What the Dog Saw

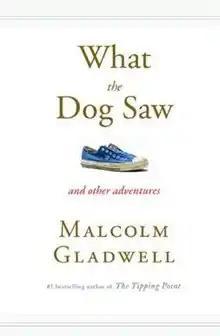
Paperback edition

What the Dog Saw: And Other Adventures is the fourth book released by Canadian author Malcolm Gladwell, on October 20, 2009. The book is a compilation of the journalist's articles published in "The New Yorker".